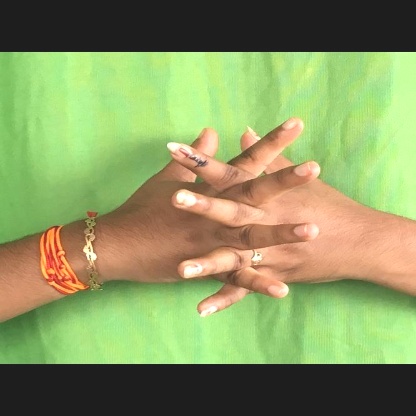
Mudra: Karkatta